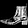
Label: Ankle boot